Terminator 2: Judgment Day (pinball)

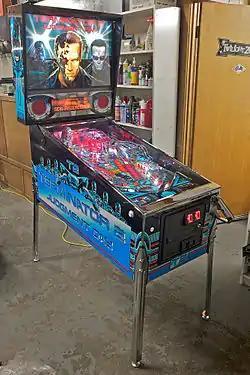
A restored "Terminator 2" custom pinball machine

The table is the first Williams WPC machine designed to feature a dot-matrix display. But due to the long design phase, "Gilligan's Island" is the first manufactured with a DMD. "Terminator 2: Judgment Day" is the first game to feature an autoplunger (replacing the traditional plunger) with a trigger mechanism, as well as a ball-firing cannon (dubbed, "Gun Grip Ball Launcher") and a metallic T-800 skull. "Terminator 2" is also the first game to feature a video mode, a mini video game featured on the DMD. Arnold Schwarzenegger provided voices for the game. Some playfield design elements were based on Ritchie's 1980 classic, "Firepower". The T-1000 is not in the artwork, with the exception of a small image of actor Robert Patrick because of pre-release secrecy of the movie. The character is only in the display animation because when the DMD programming was finalizing the liquid metal character was already public knowledge.